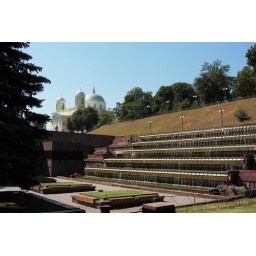
The fountain behind the convention center like building in Kiev. There was a book fair going on there.